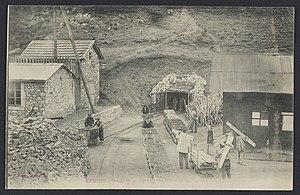
Ceilhes. - Entrée des mines de la Rabasse
Ceilhes-et-Rocozels est une commune française située dans le département de l'Hérault en région Occitanie.